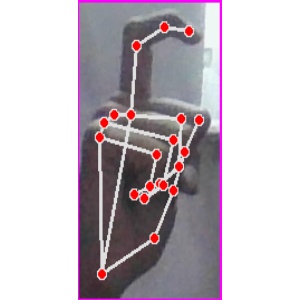
अक्षर: ट